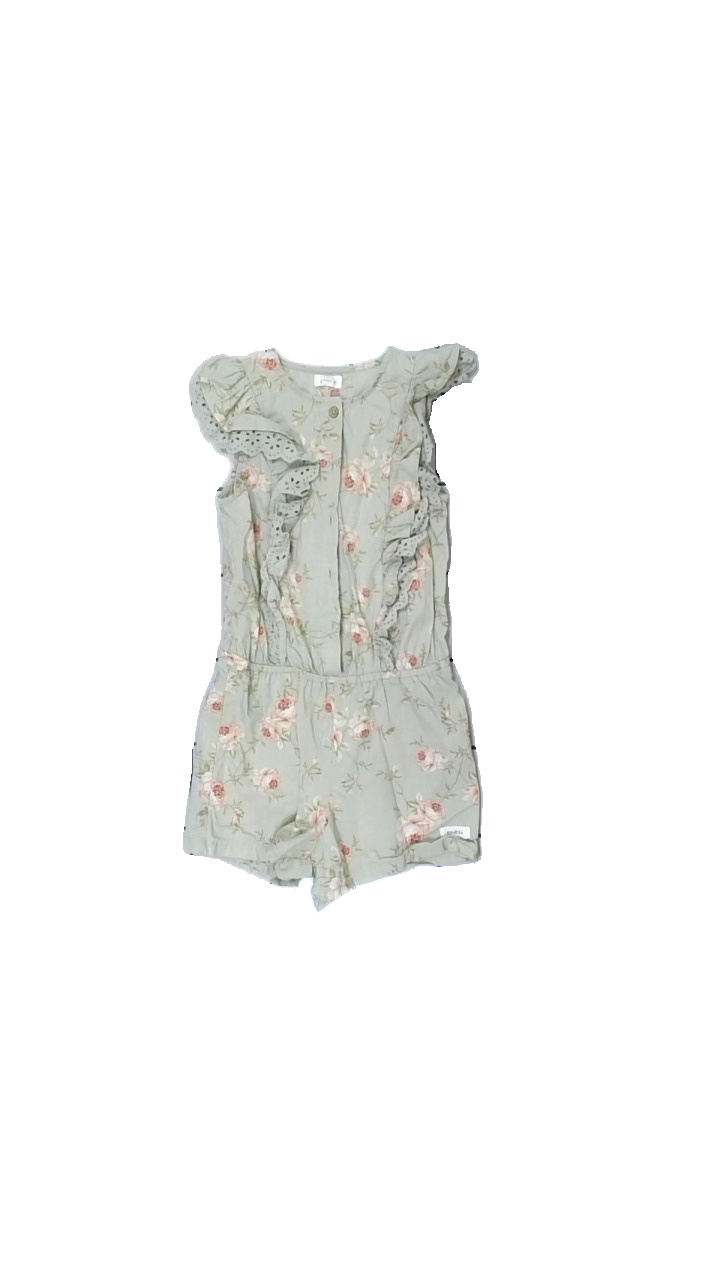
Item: Dress (Children)
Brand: Newbie (kappahl)
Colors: Green, Pink
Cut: Regular
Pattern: Floral print
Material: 100% cotton
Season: Summer
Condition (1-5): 5
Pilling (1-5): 5
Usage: Reuse
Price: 50-100